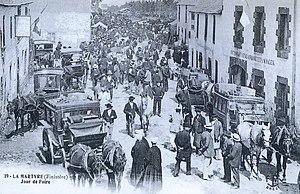
La foire de La Martyre en 1906 (carte postale François Tourmen).
La Martyre [lamaʁtiʁ] est une commune du département du Finistère, dans la région Bretagne, en France.